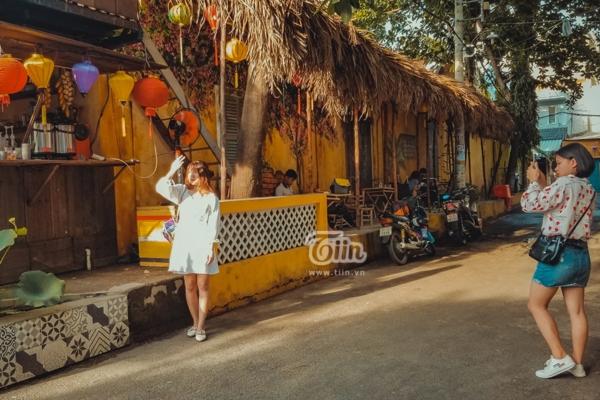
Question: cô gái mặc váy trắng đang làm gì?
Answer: đang giơ tay tạo kiểu chụp hình